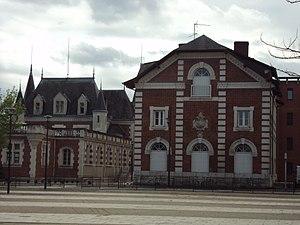
Ancienne chocolaterie Poulain
Albert Auguste Poulain est un industriel français, né le 6 février 1851 à Blois, dans le Loir-et-Cher, en France, et mort le 6 janvier 1937, au Cannet, dans les Alpes-Maritimes. Il est successivement propriétaire du Chocolat Poulain et des Biscuits Poulain.
L'ancienne chocolaterie Poulain de Blois, autrefois connue sous le nom d'usine de la Villette ou de Poulainville, est un ensemble de bâtiments construits au XIXᵉ siècle pour le compte de l'entreprise Poulain, l'un des plus anciens fabricants de chocolat.
Ce tableau présente la liste de tous les monuments historiques classés ou inscrits dans la ville de Blois, Loir-et-Cher, en France.